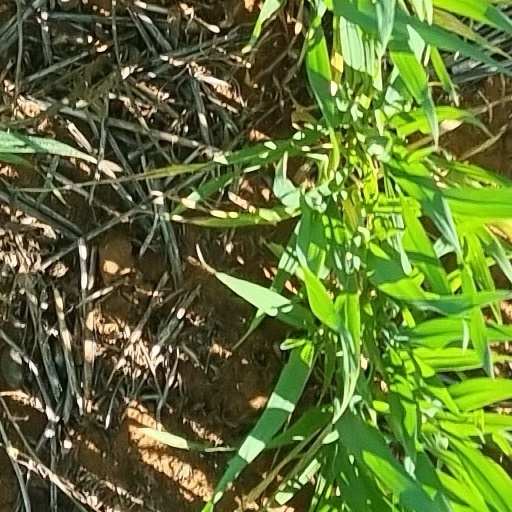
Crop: wheat